Uncle Sam

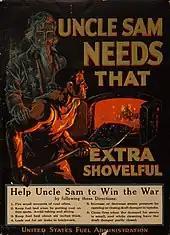
Poster by the United States Fuel Administration during World War One: "Uncle Sam needs that extra shovelful"

The precise origin of the Uncle Sam character is unclear, but a popular legend is that the name "Uncle Sam" was derived from Samuel Wilson, a meatpacker from Troy, New York, who supplied rations for American soldiers during the War of 1812. There was a requirement at the time for contractors to stamp their name and where the rations came from onto the food they were sending. Wilson's packages were labeled "E.A.—U.S." When someone asked what that stood for, a co-worker jokingly said, "Elbert Anderson [the contractor] and Uncle Sam," referring to Wilson, though the "U.S." actually stood for "United States".